Paco Lopez (jockey)

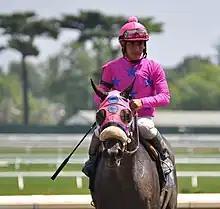

Pascacio "Paco" Lopez (born October 18, 1985) is a Mexican-born American jockey.